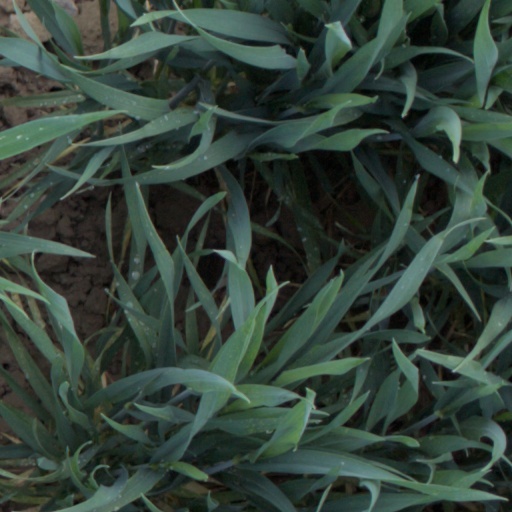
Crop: wheat